McGinley Square

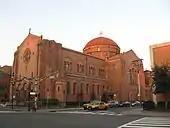
St Aedan's Church

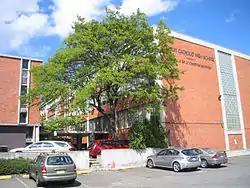
Hudson Catholic

McGinley Square is a neighborhood in Jersey City, New Jersey, located near the middle of the city, south of Journal Square. The square itself is at the intersection of two of the city's major thoroughfares, Montgomery Street (which runs from Downtown at Exchange Place to West Side), and Bergen Avenue (which runs between Greenville and Journal Square).